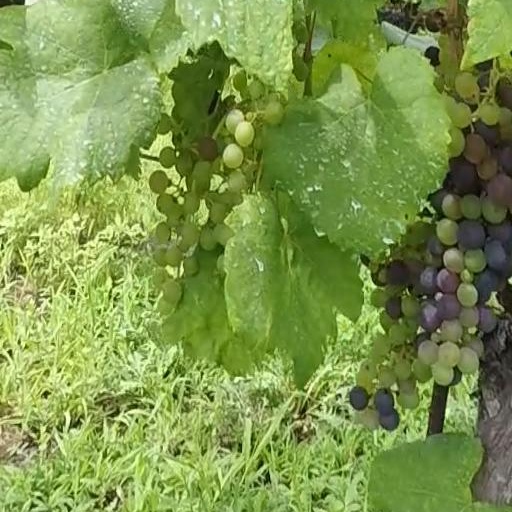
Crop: grape